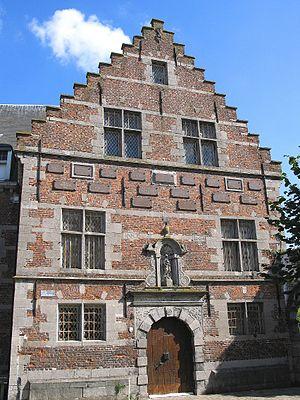
Lessines (Belgique), l’Hôpital Notre-Dame à la Rose (fondé en 1242).
Lessines est une ville francophone de Belgique située sur la rivière Dendre en Région wallonne dans la province de Hainaut.
Cette page regroupe l'ensemble du patrimoine immobilier classé de la ville belge de Lessines.